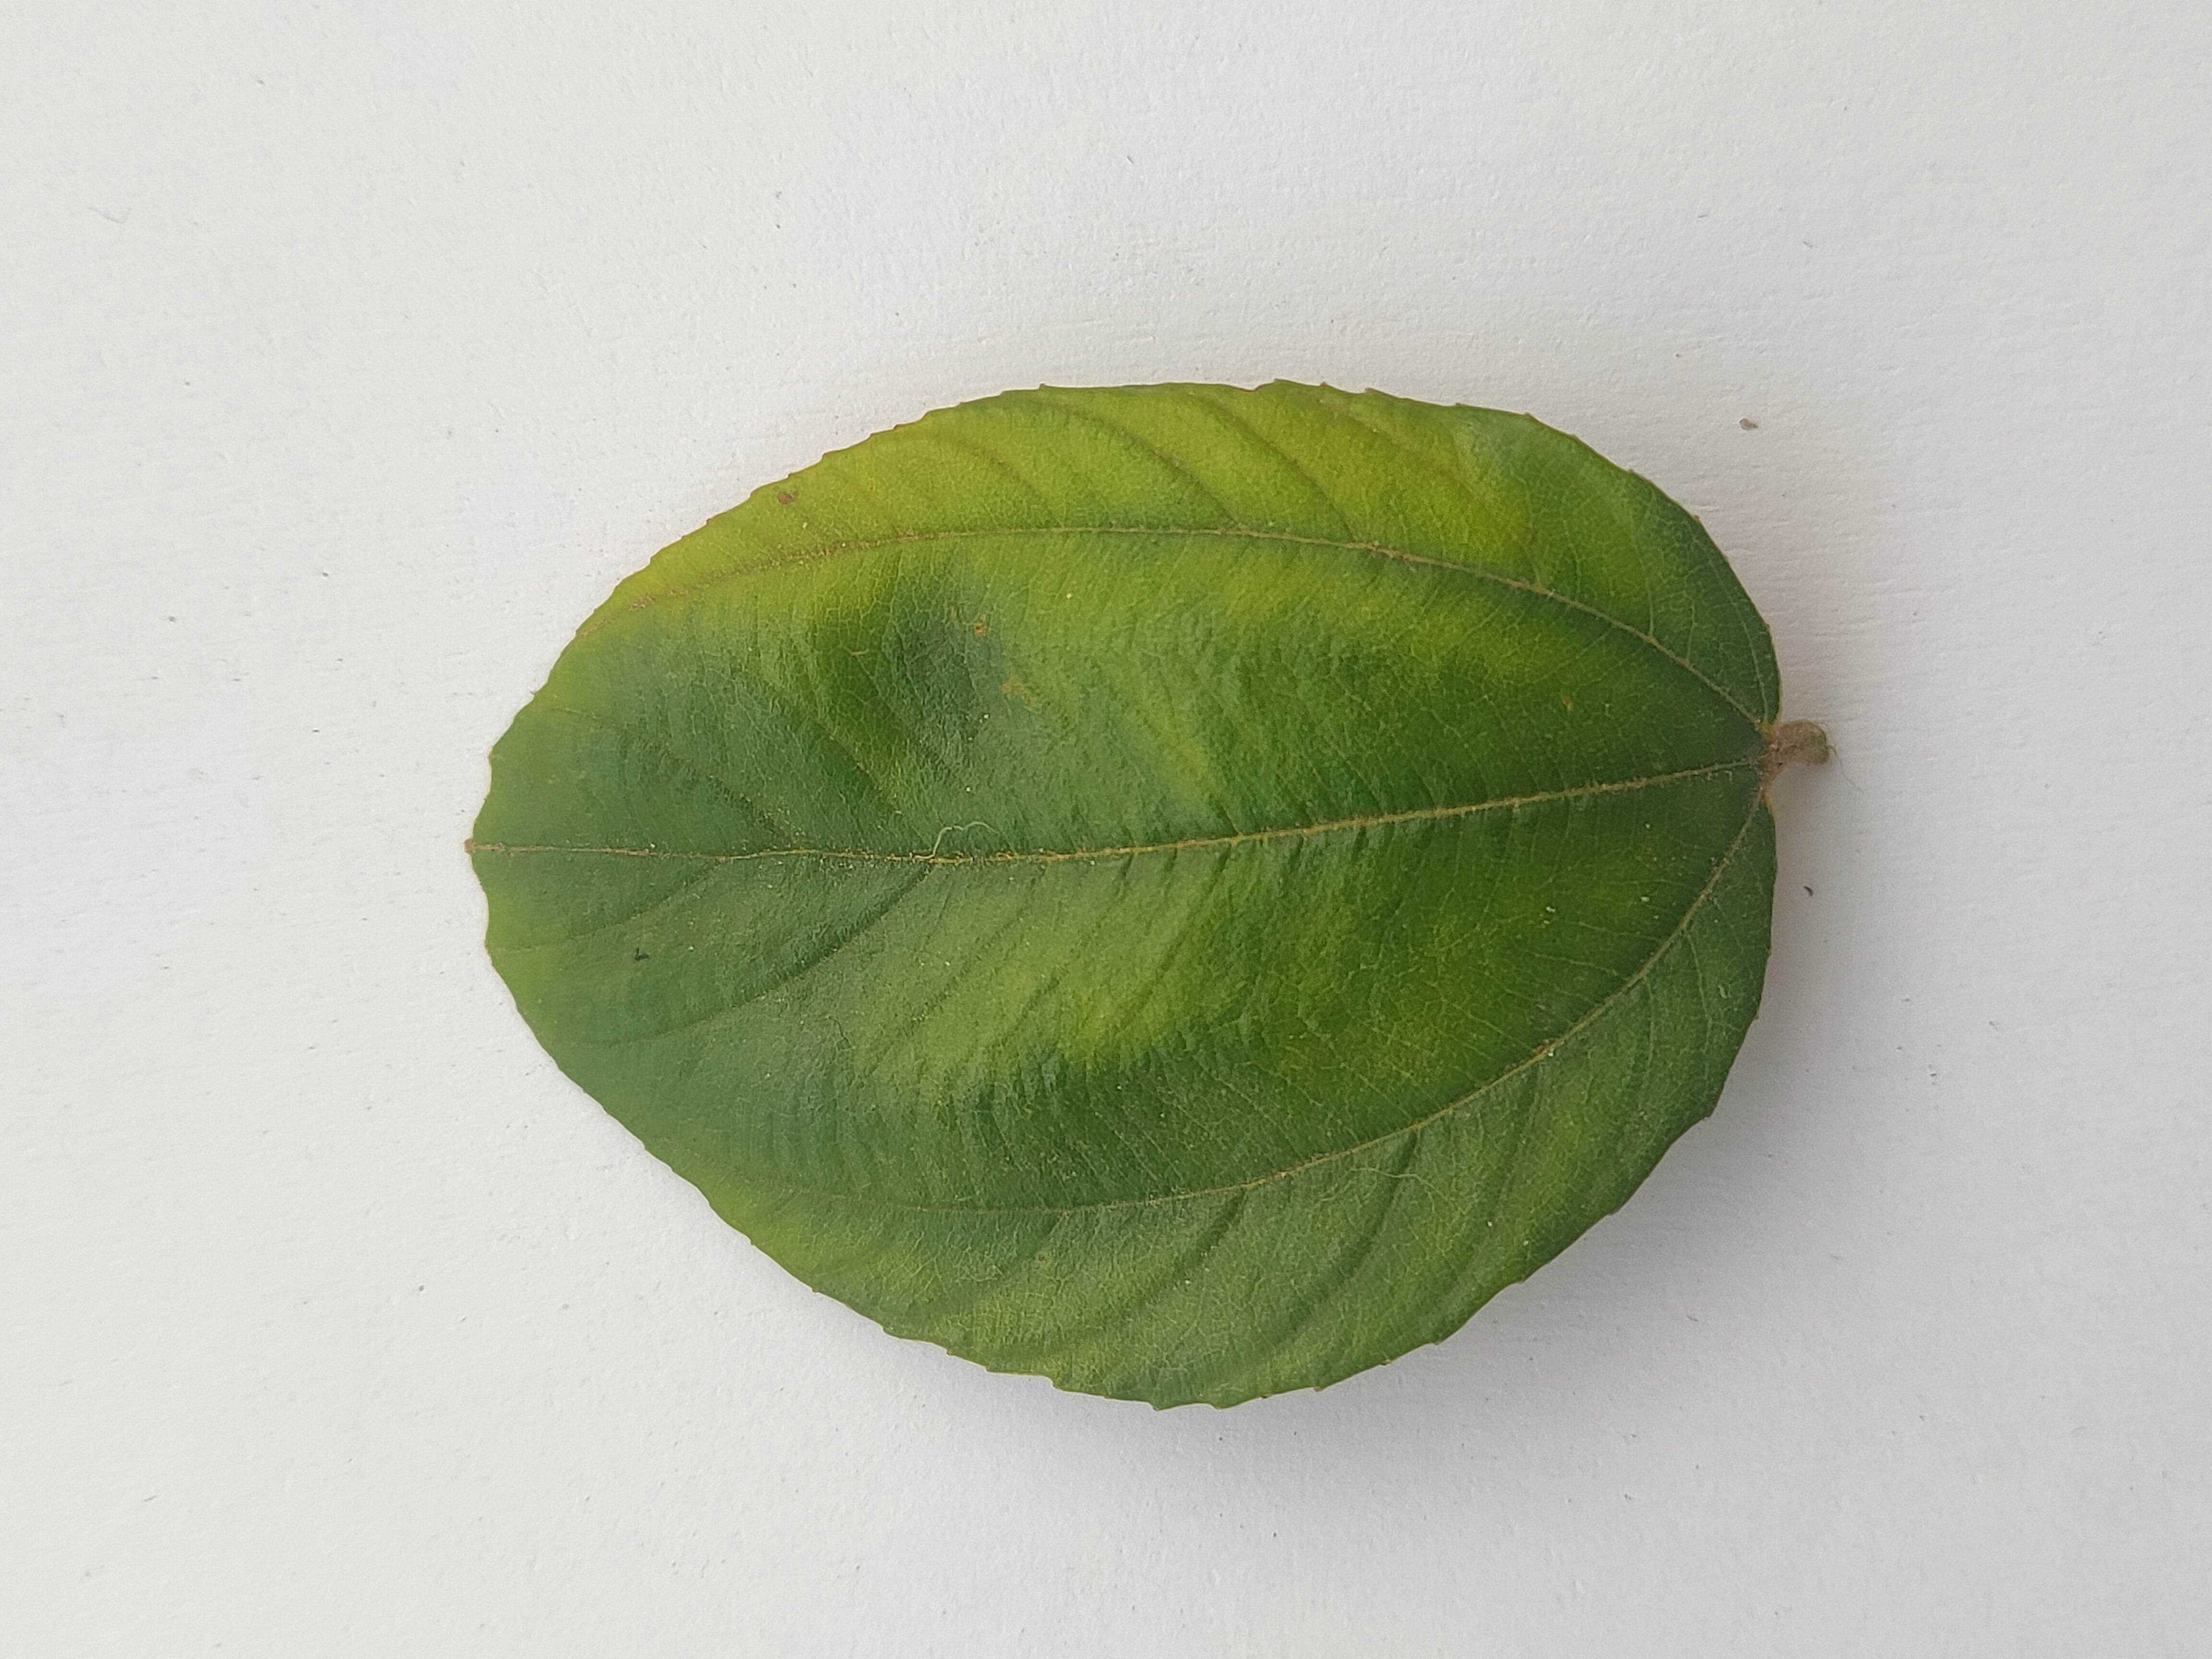
Leaf variety: Plum